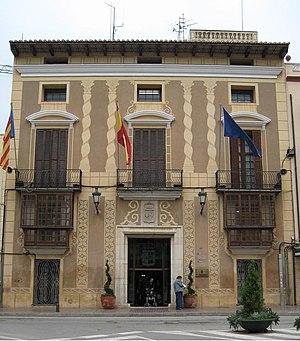
Benicarló, en valencien et en castillan, est une commune d'Espagne de la province de Castellón dans la Communauté valencienne. Elle est située dans la comarque de Baix Maestrat et dans la zone à prédominance linguistique valencienne. Elle fait partie de la mancomunidad de la Taula del Sénia.